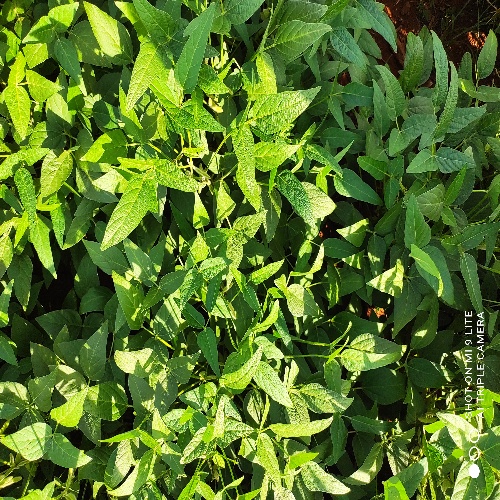
Label: Healthy